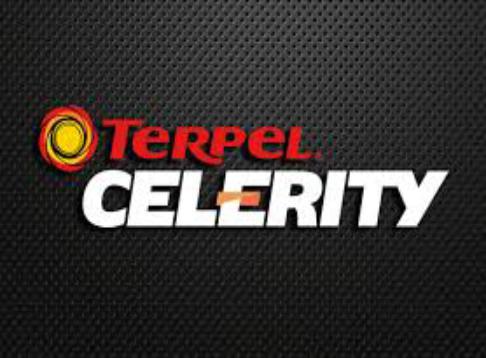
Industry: Transportation